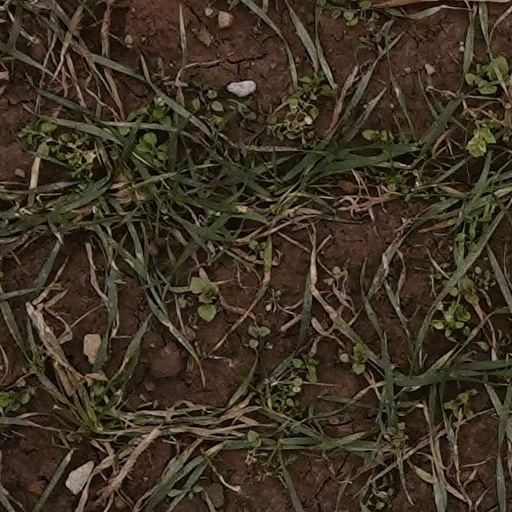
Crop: wheat